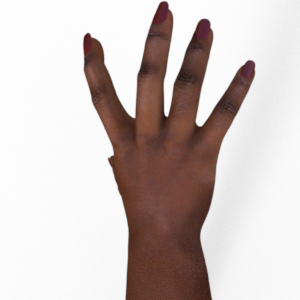
Label: paper